Sigriswil

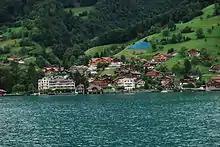
Merligen village along Lake Thun

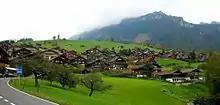
Houses in the mountains in Sigriswil

Sigriswil has a population of . , 10.1% of the population are resident foreign nationals. Between the last 2 years (2010-2012) the population changed at a rate of 1.8%. Migration accounted for 2.2%, while births and deaths accounted for -1.2%.